Très Court International Film Festival

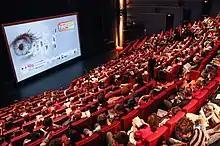
Très Court International Film Festival - Forum des images - Paris - May 3, 2013

The International Festival of Very Shorts was created in 1999 by Marc Bati and Pascal Toutain. The Festival was originally dedicated to films that were no longer than 3 minutes.